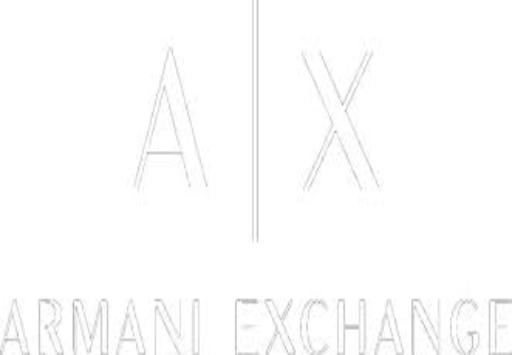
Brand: Armani Exchange
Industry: Clothes